Gigi Ibrahim

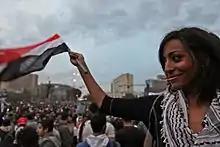
Ibrahim waving a small Egyptian flag in a crowd at a February 2011 protest

Ibrahim told "Al Jazeera" that her political activism began when she started talking to people who were involved in the labour movement, and that her family was uncomfortable with her going to protests. She became involved in the Egyptian revolution of 2011 as an organizer, additionally engaging in citizen journalism by using social media including Twitter while attending protests "to spread accurate information and paint a picture at the ground". Ibrahim and other Egyptian youth on Twitter played a leading role in organizing the events of January 25, 2011. Her tweets also helped to document arrests and state violence for human rights groups.